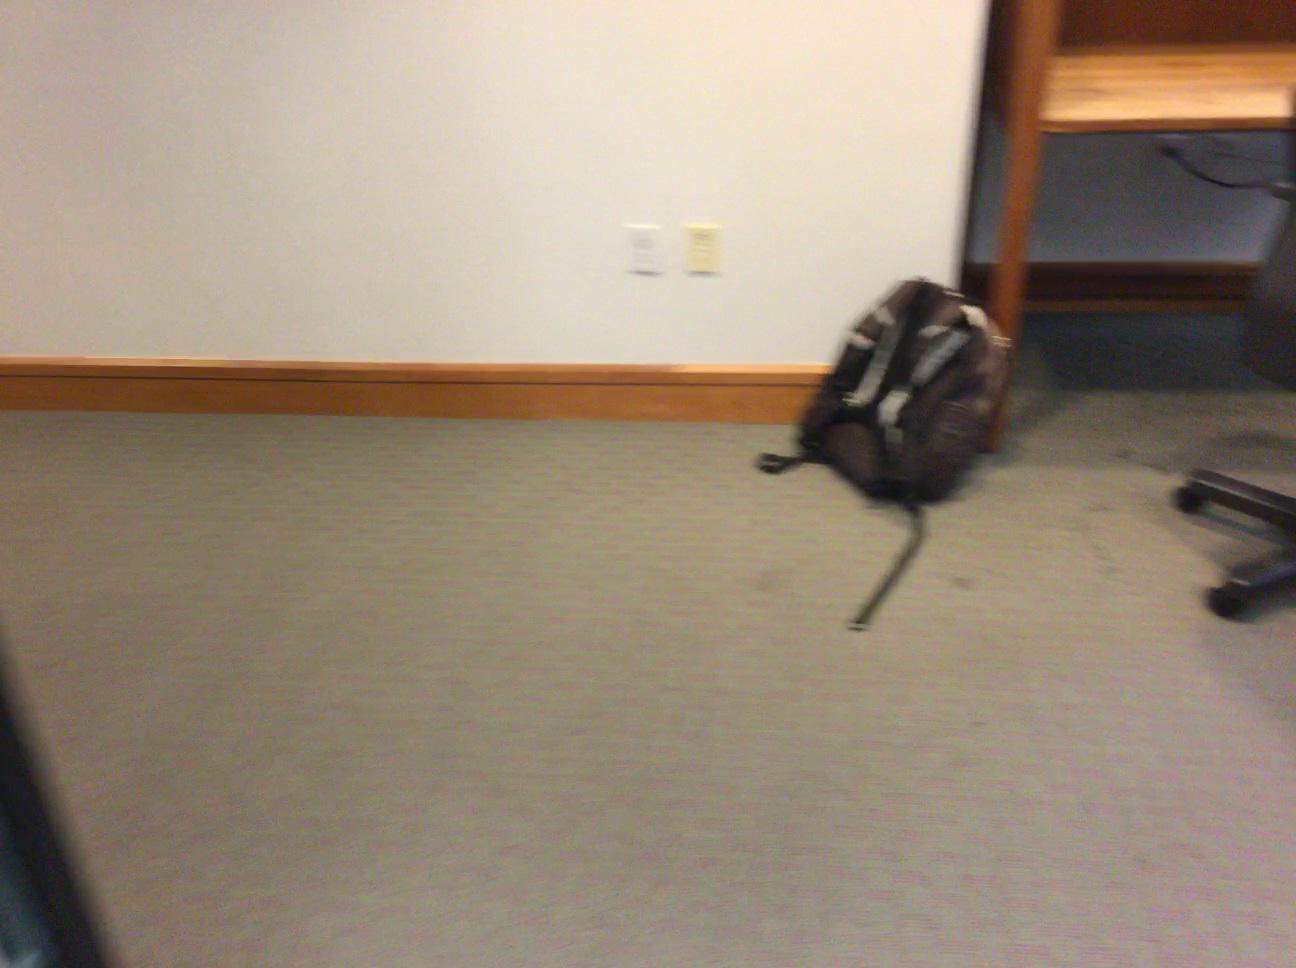
Question: In the image, there is the shelf. Pinpoint several points within the vacant space situated right of the shelf from the camera's perspective. Your final answer should be formatted as a list of tuples, i.e. [(x1, y1), ...], where each tuple contains the x and y coordinates of a point satisfying the conditions above. The coordinates should be between 0 and 1, indicating the normalized pixel locations of the points.
Answer: [(0.427, 0.807), (0.382, 0.803), (0.336, 0.799), (0.293, 0.795), (0.514, 0.865), (0.463, 0.861), (0.413, 0.855), (0.365, 0.850), (0.318, 0.846), (0.272, 0.841), (0.557, 0.928), (0.502, 0.920), (0.449, 0.915), (0.397, 0.909), (0.346, 0.903), (0.298, 0.898), (0.548, 0.991), (0.490, 0.983), (0.434, 0.975), (0.379, 0.968), (0.326, 0.961), (0.275, 0.955)]